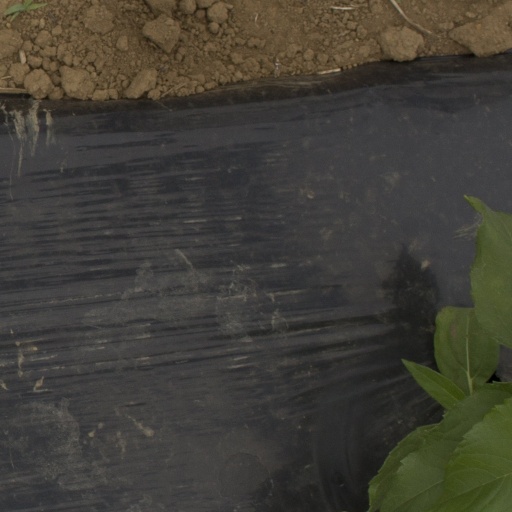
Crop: Jerusalem artichoke